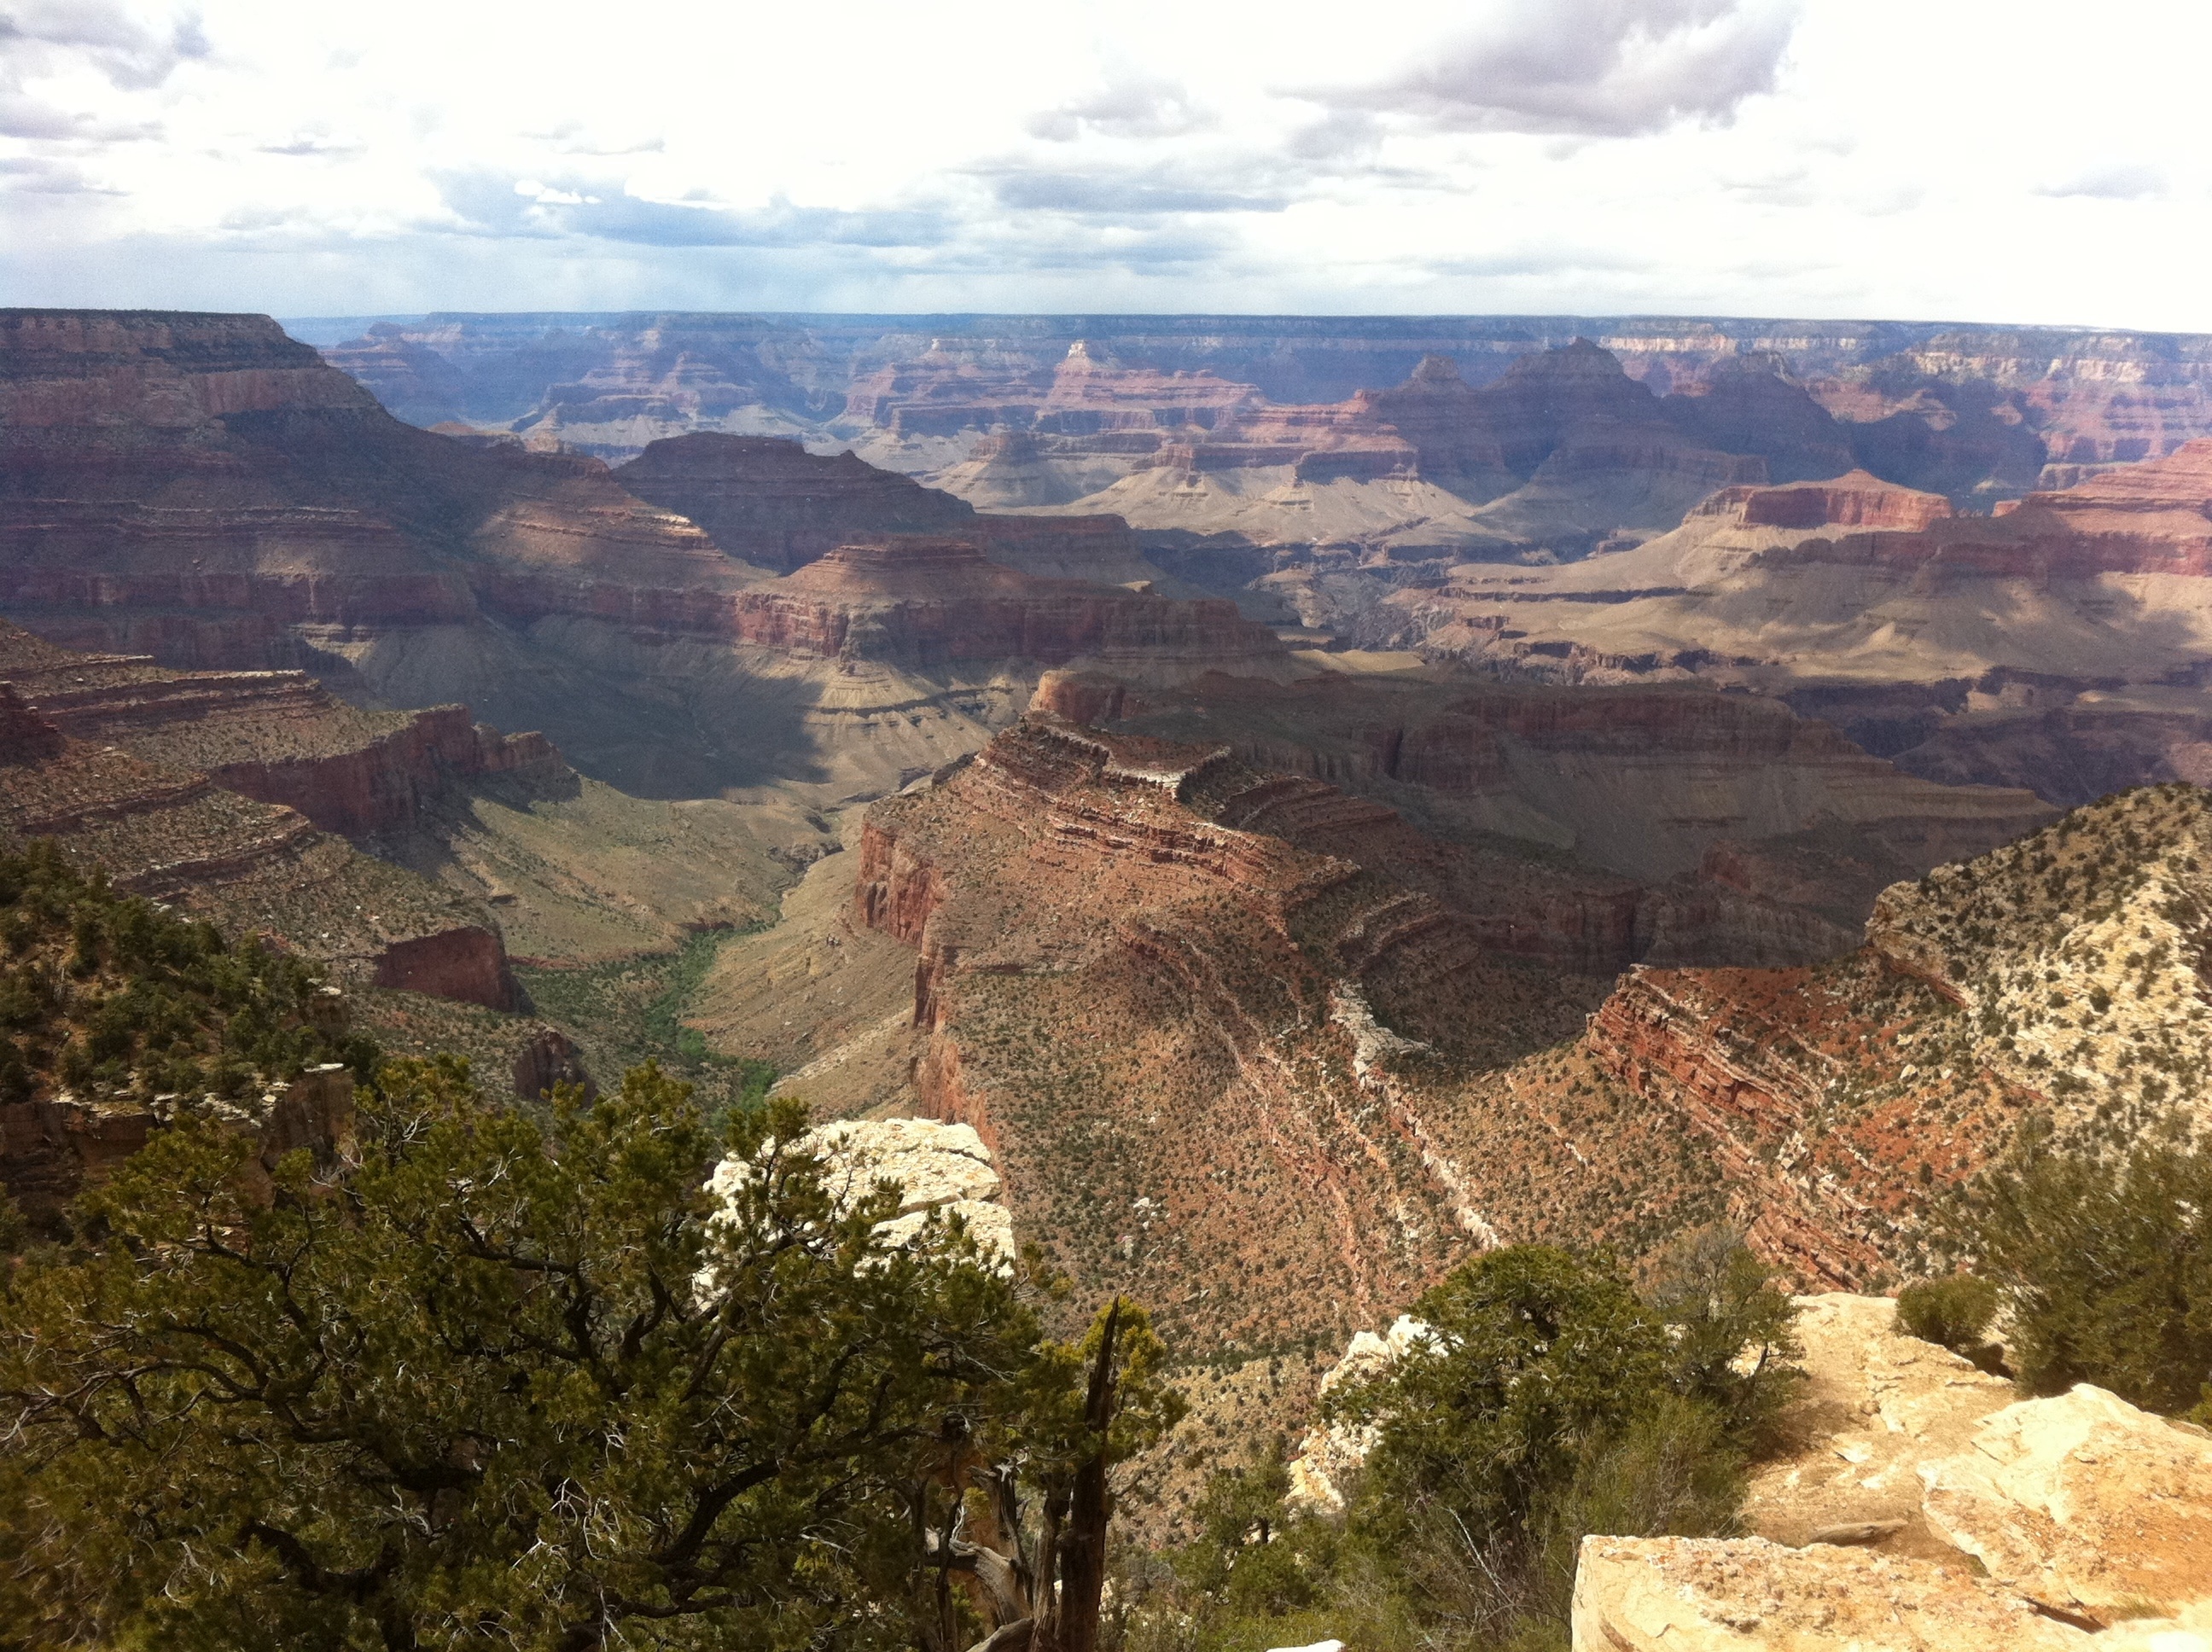
valley, formation, canyon, terrain, national park, geology, badlands, plateau, grandcanyon, wadi, landform, geographical feature